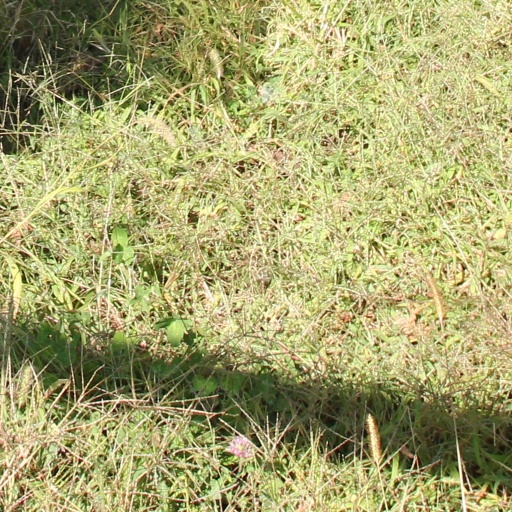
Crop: grape